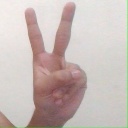
अक्षर: क